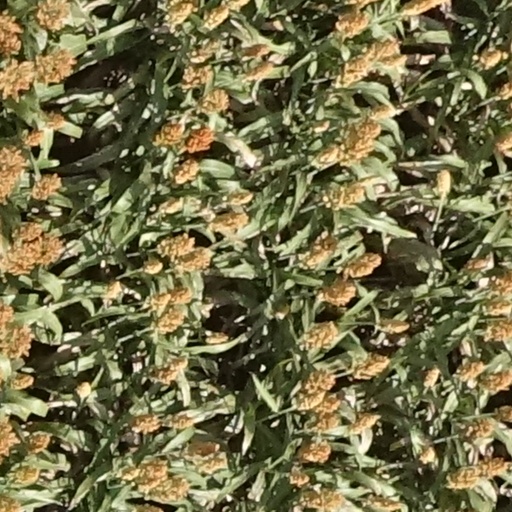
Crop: sorghum